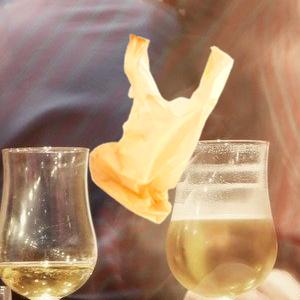
Label: plasticbags